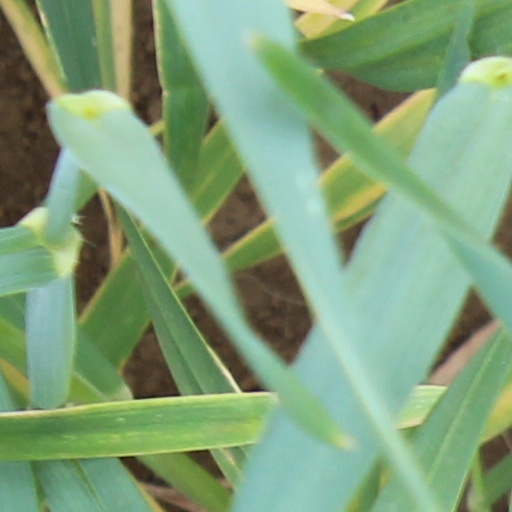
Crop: wheat